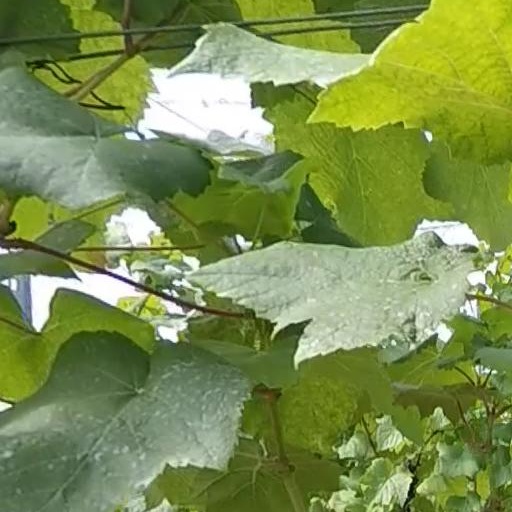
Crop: grape